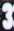
Number: 3